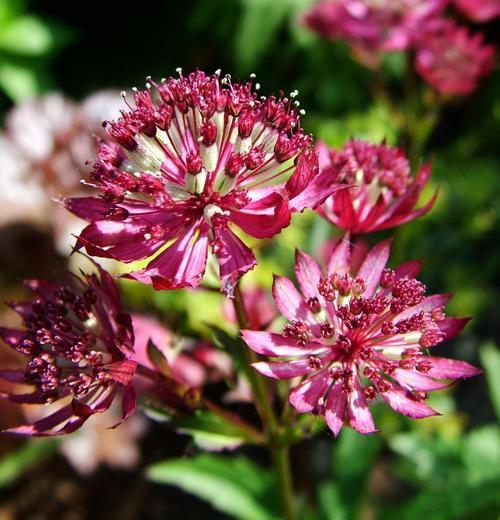
Label: great masterwort